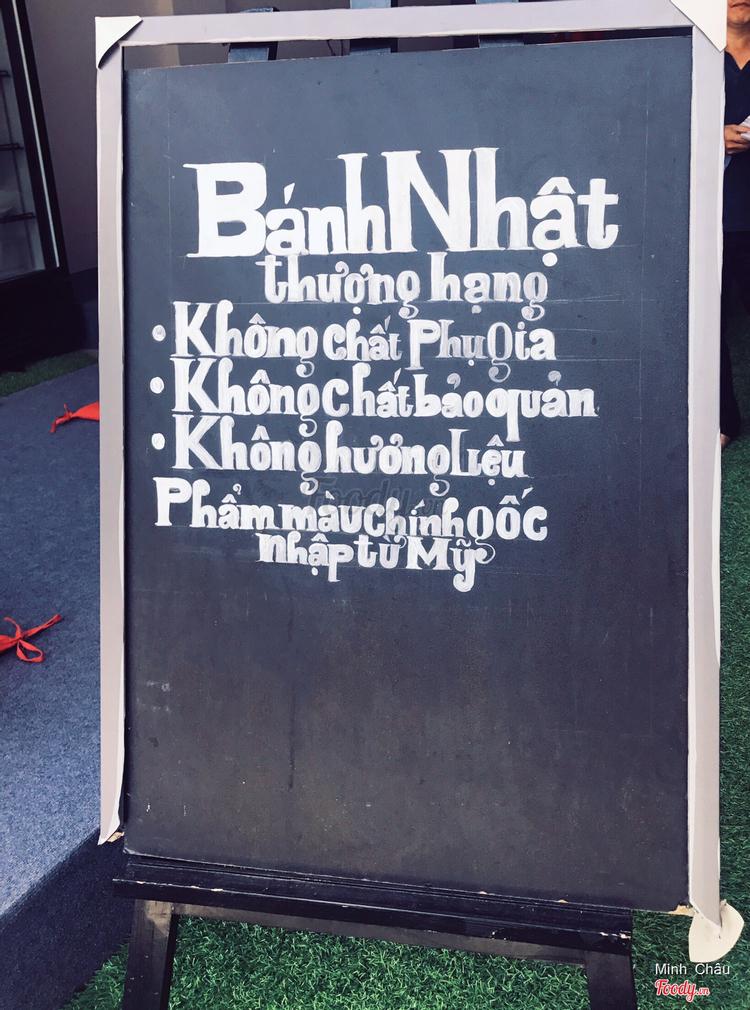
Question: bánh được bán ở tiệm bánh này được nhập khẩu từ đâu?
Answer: từ mỹ